Maritime patrol aircraft

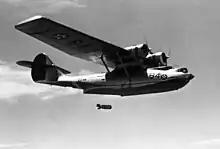
Pre–World War II Consolidated PBY Catalina dropping a depth charge

During the late 1940s, the RAF introduced the Avro Shackleton a specialised MPA derivative of the Avro Lancaster bomber in anticipation of a rapid expansion of the Soviet Navy's submarine force.